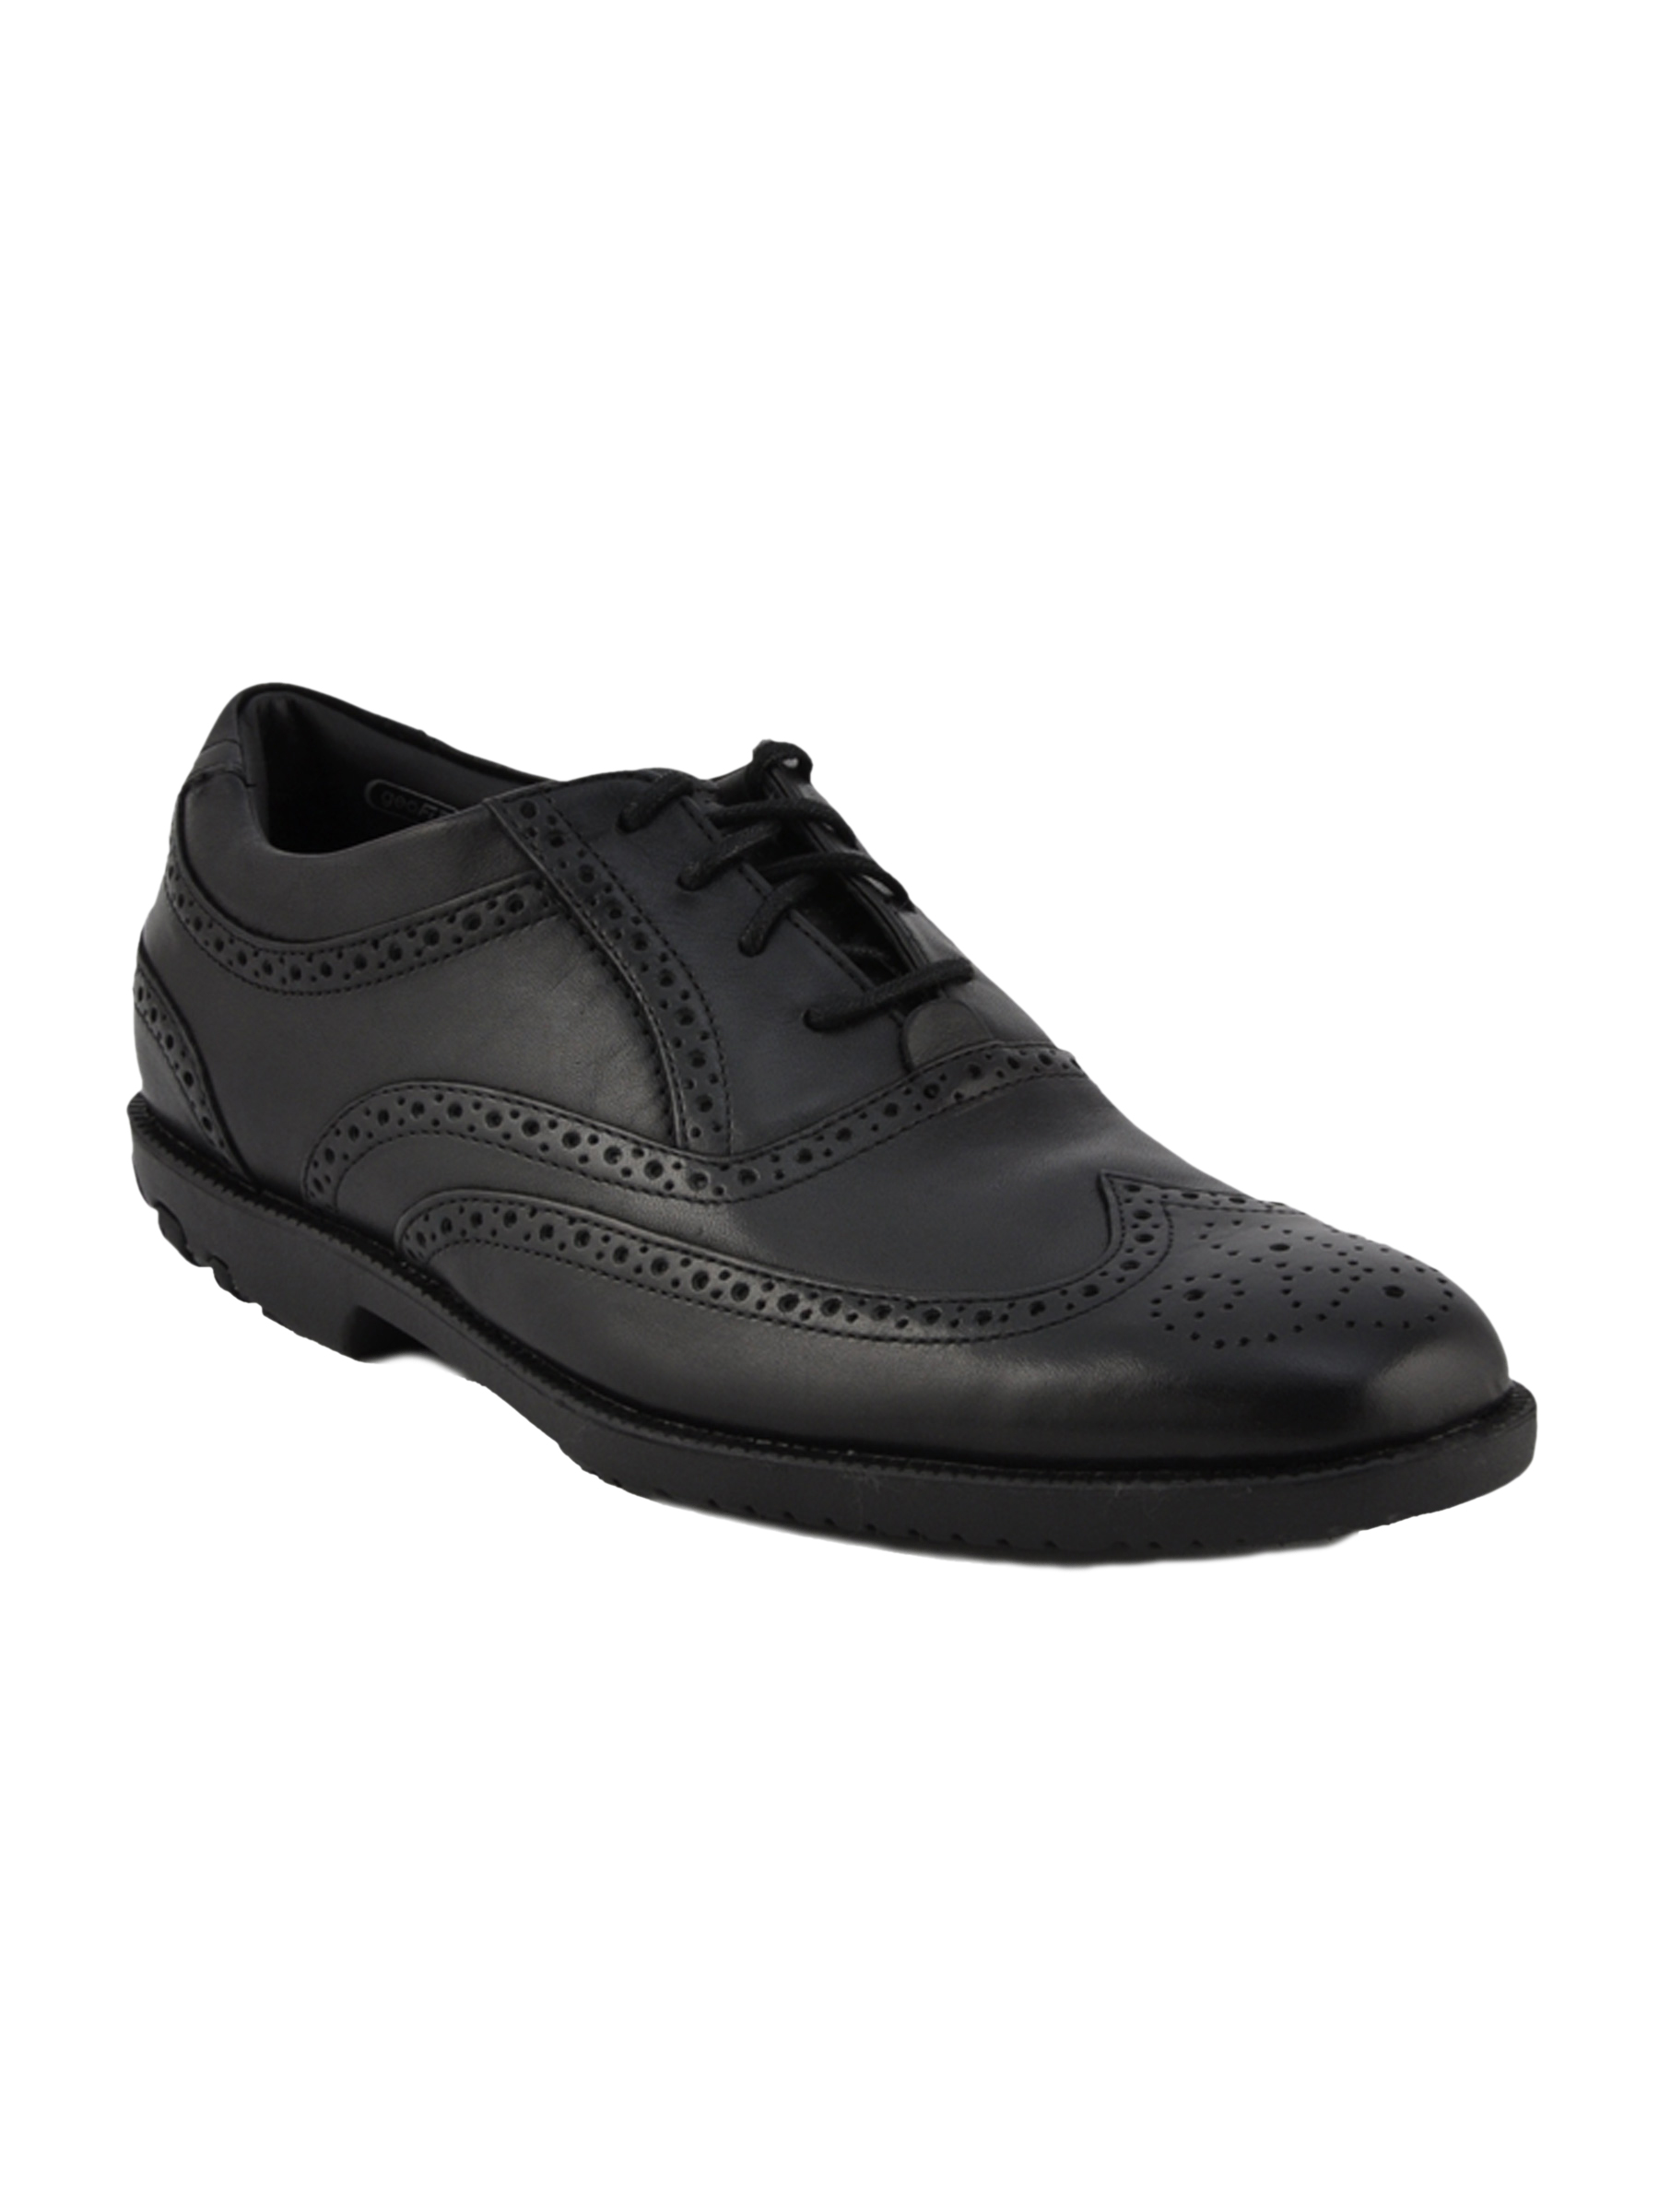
Rockport Men Drsp Wingtip Black Formal Shoes
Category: Footwear / Shoes / Formal Shoes
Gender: Men
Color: Black
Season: Fall 2011
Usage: Formal